Evolution of bacteria

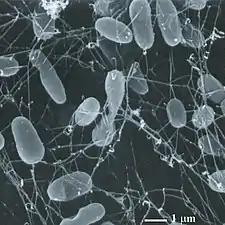
Thermophile bacteria from deep-sea vent. This organism eats sulfur and hydrogen and fixes its own carbon from carbon dioxide.

Thermotogota bacteria are typically thermophilic or hyperthermophilic, gram-negative staining, anaerobic organisms that can live near hydrothermal vents where temperatures can range between 55-95 °C. They are thought to be some of the earliest forms of life. Evidence of bacteria has been discovered in the Australian Apex Chert near ancient hydrothermal vents. These rocks date back 3.46 billion years and, because oxygen was not present in large quantities in Earth's early atmosphere, these fossils are thought to represent early thermophilic bacteria, which do not require oxygen to survive. Furthermore, living species such as "Thermotoga neapolitana", which are thought to resemble their ancestral form, live around these vents, which some scientists have used as evidence to support this theory.